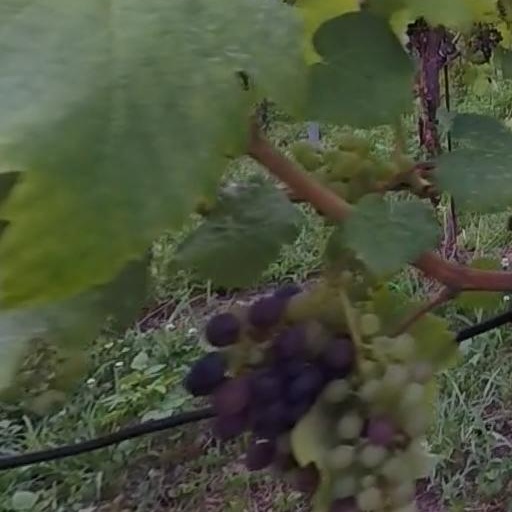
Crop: grape